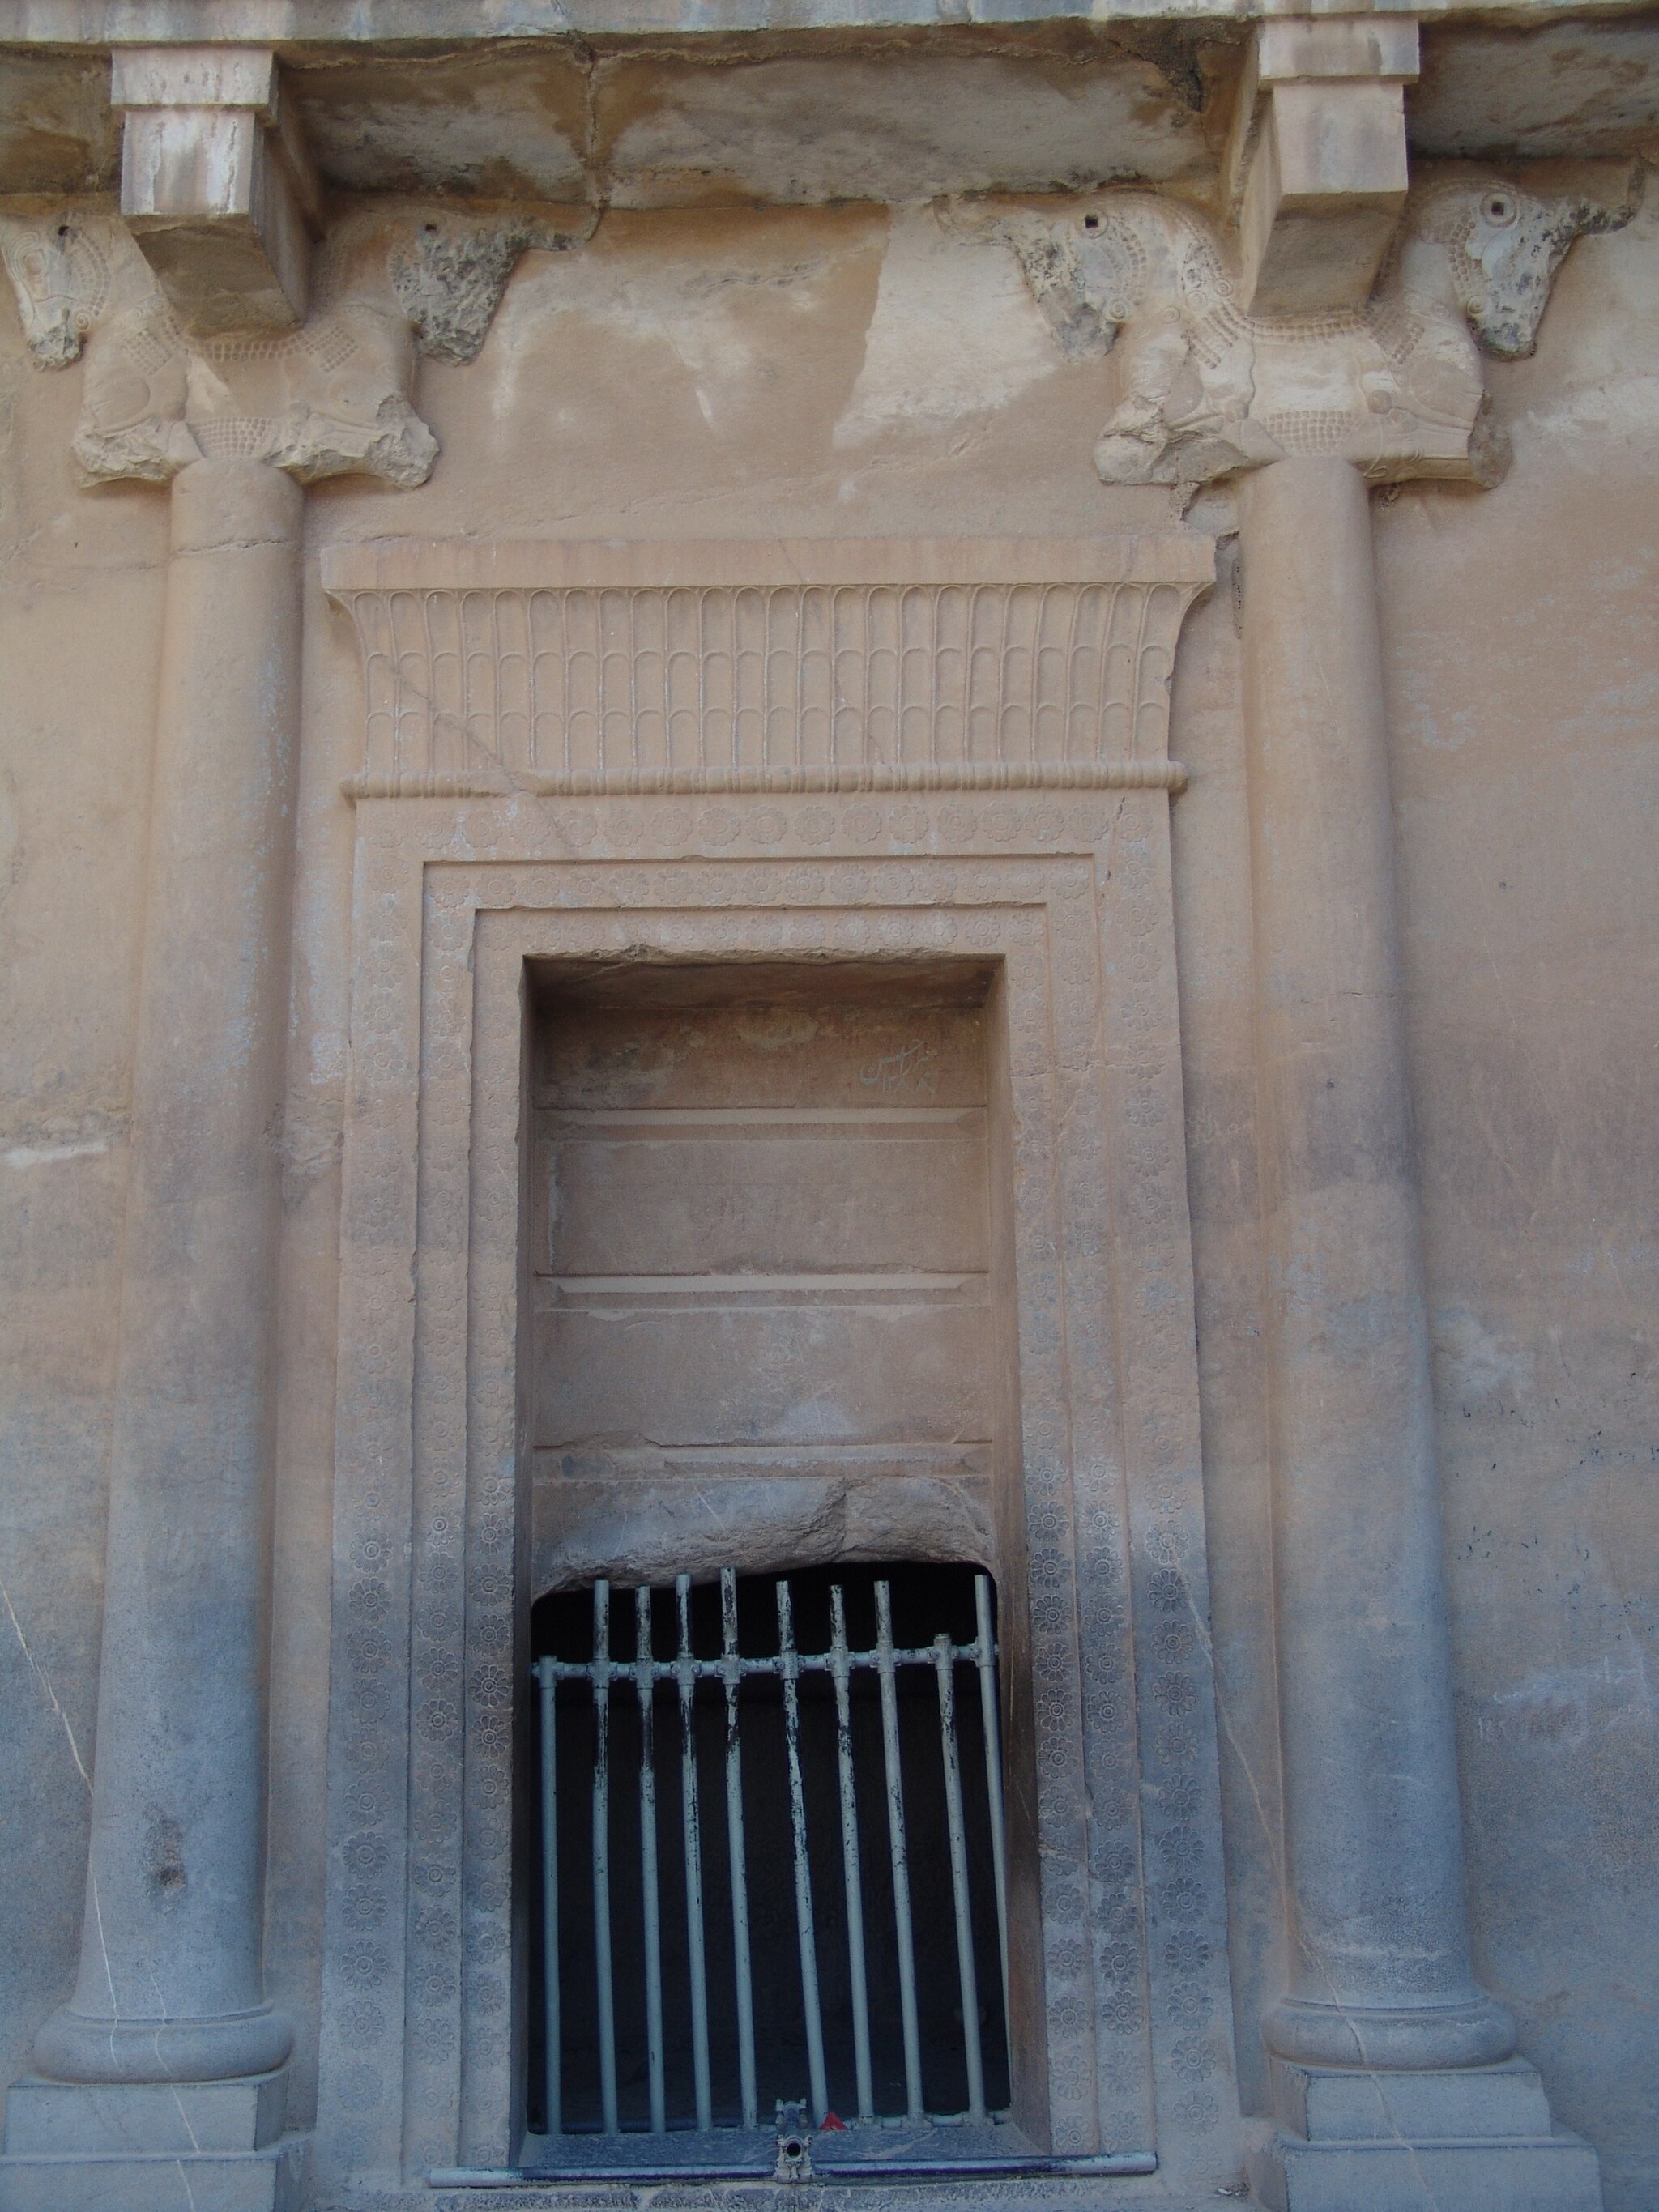
Title: Persepolis 2007 Darafsh (43)
Description: Persepolis
Date: 2007-08-30 09:31:44
Categories: GFDL, Taken with Sony DSC-F828, Tomb of Artaxerxes III, License migration redundant, Self-published work, Files with coordinates missing SDC location of creation, 2007 in Persepolis, Photos by Darafsh Kaviyani